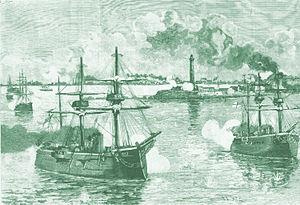
1882 est une année commune commençant un dimanche.